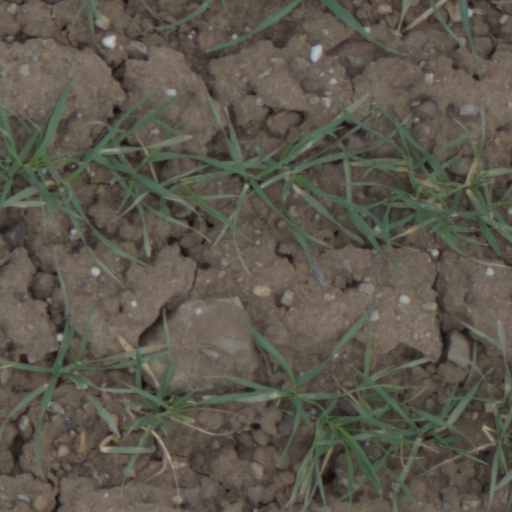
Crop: wheat